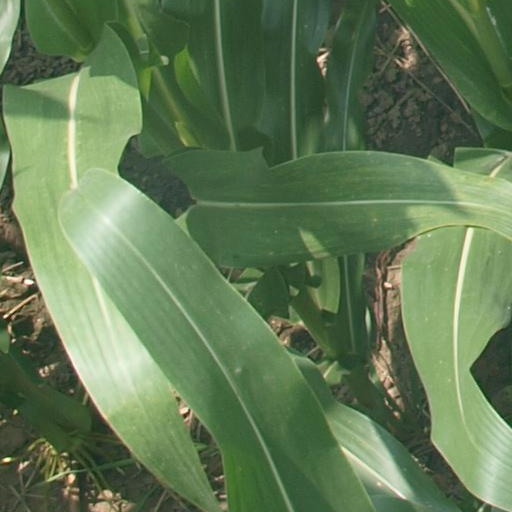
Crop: maize; corn